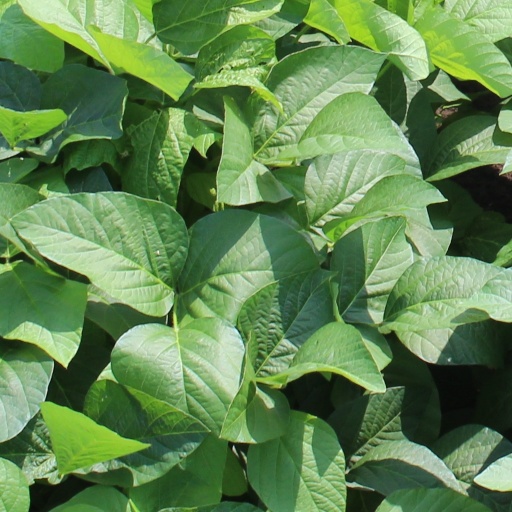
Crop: soybean